Ricardo Chavira

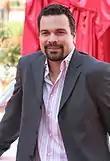
Chavira in 2005

Chavira starred in a production of "Tracers" at the Odyssey Theatre in Los Angeles, and also starred in a co-production of "Living Out". He played Stanley Kowalski in the Guthrie Theater's production of Tennessee Williams' "A Streetcar Named Desire", from July 3 to August 21, 2010, in Minneapolis. He also had voice roles as Alejandro Borges in the film "" and as John Carver in the video game "Dead Space 3". He also appeared in a number of films, including "Days of Wrath" (2008), "Saving God" (2008), and "Piranha 3D" (2010). Along with the cast, Chavira won Audie Awards for Audiobook of the Year and Multi-Voiced Performance in 2010 for "Nelson Mandela's Favorite African Folktales".